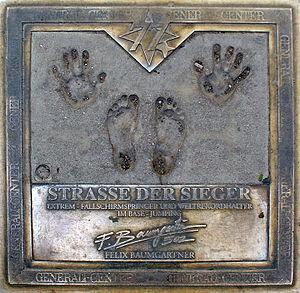
Felix Baumgartner, né le 20 avril 1969 à Salzbourg, est un parachutiste et sauteur extrême autrichien qui a battu plusieurs records du monde dont, le 14 octobre 2012, celui du saut du plus haut, devenant le premier à dépasser le mur du son en chute libre à Mach 1,25.